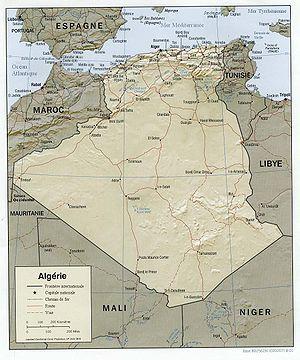
Cet article relate les faits saillants de l'histoire de l'époque moderne de l'Algérie.
L'histoire de l'Algérie s'insère dans l'histoire plus large du Maghreb et remonte à des millénaires. Dans l'Antiquité, le territoire algérien connaît la formation des royaumes numides avant de passer sous la domination partielle des Romains, des Vandales, des Byzantins et des principautés berbères indépendantes.
Ceci est la Liste des villes jumelées d'Algérie ayant des liens permanents avec des collectivités locales dans d'autres pays. Dans la plupart des cas, en particulier quand elle est officialisée par les autorités locales, l'association est connue comme « jumelage ». La plupart des localités sont des villes, mais cette liste comprend aussi des villages, des daïras ou wilayas, avec des liens similaires.
L’Algérie devient indépendante à l’issue d’une guerre de 8 ans contre la présence coloniale française, une présence qui dura 132 ans, et qui prit fin officiellement le 5 juillet 1962. Le Front de libération nationale, quoique dominé militairement, sort vainqueur politique de la guerre, à la fois contre les partisans de l'Algérie française et contre ses rivaux, et parvient alors au pouvoir. Ayant un projet socialiste, et recevant de l'aide militaire de l'URSS, il gouverne le pays, en tant que parti unique, jusqu'en 1989. L'allusion à la révolution socialiste est néanmoins abandonnée en 1976, sous Houari Boumédiène, l'Algérie se rapprochant du mouvement des non-alignés. La démocratisation du régime dans les années 1980, sous Chadli Bendjedid et à la suite d'importants mouvements de protestation, s'achève brutalement avec le début de la guerre civile en 1991. L'Algérie traverse alors une « décennie noire », marquée par l'affrontement entre les militaires, qui continuent à détenir les rênes du pouvoir, et les divers groupes islamistes. En 1999, l'élection d'Abdelaziz Bouteflika contribue à ramener l'ordre.
L'Algérie, est un pays constitué d'une multitude de reliefs. Le nord est sillonné d'ouest en est par une double barrière montagneuse avec des chaînes telles que le Dahra, l'Ouarsenis, le Hodna, les chaines de Kabylie et l'Aurès. Le sol est couvert de nombreuses forêts au centre, vastes plaines à l'est et le Sahara qui représente à lui seul 84 % du territoire. La superficie du pays est la plus grande d'Afrique, avec 2 381 741 km².